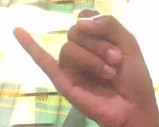
ASL sign: J